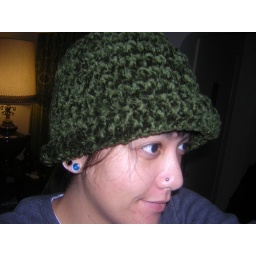
warm hat of lion brand thick'n'quick chenille in &amp;quot;eucalyptus&amp;quot;...crocheted.